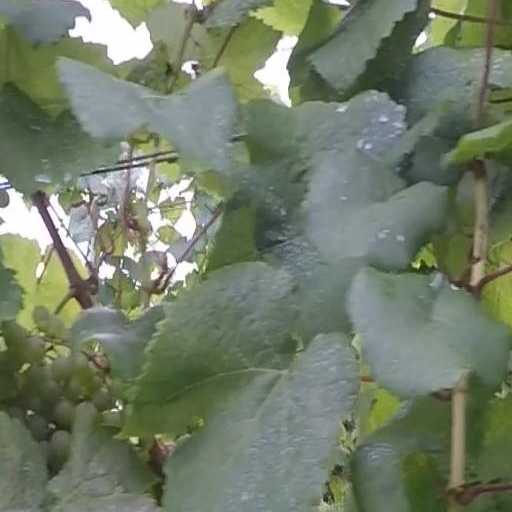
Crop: grape